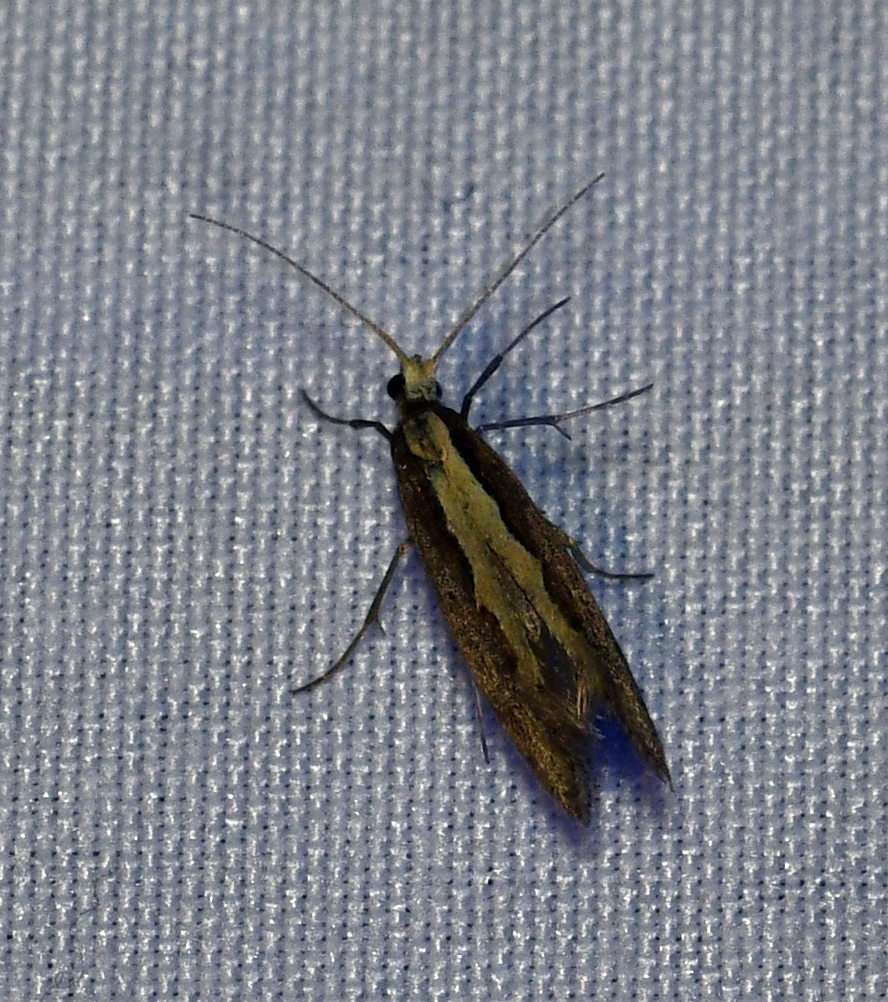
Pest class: diamondback_moth